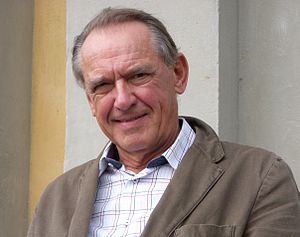
Jan Eliasson
Jan Eliasson
Jan Eliasson er en svensk diplomat. Siden 2000 har han været Sveriges ambassadør i USA. I september 2005 tiltrådte han stillingen som præsident for FNs generalforsamling. 27. marts 2006 blev han udnævnt til udenrigsminister i Sverige.